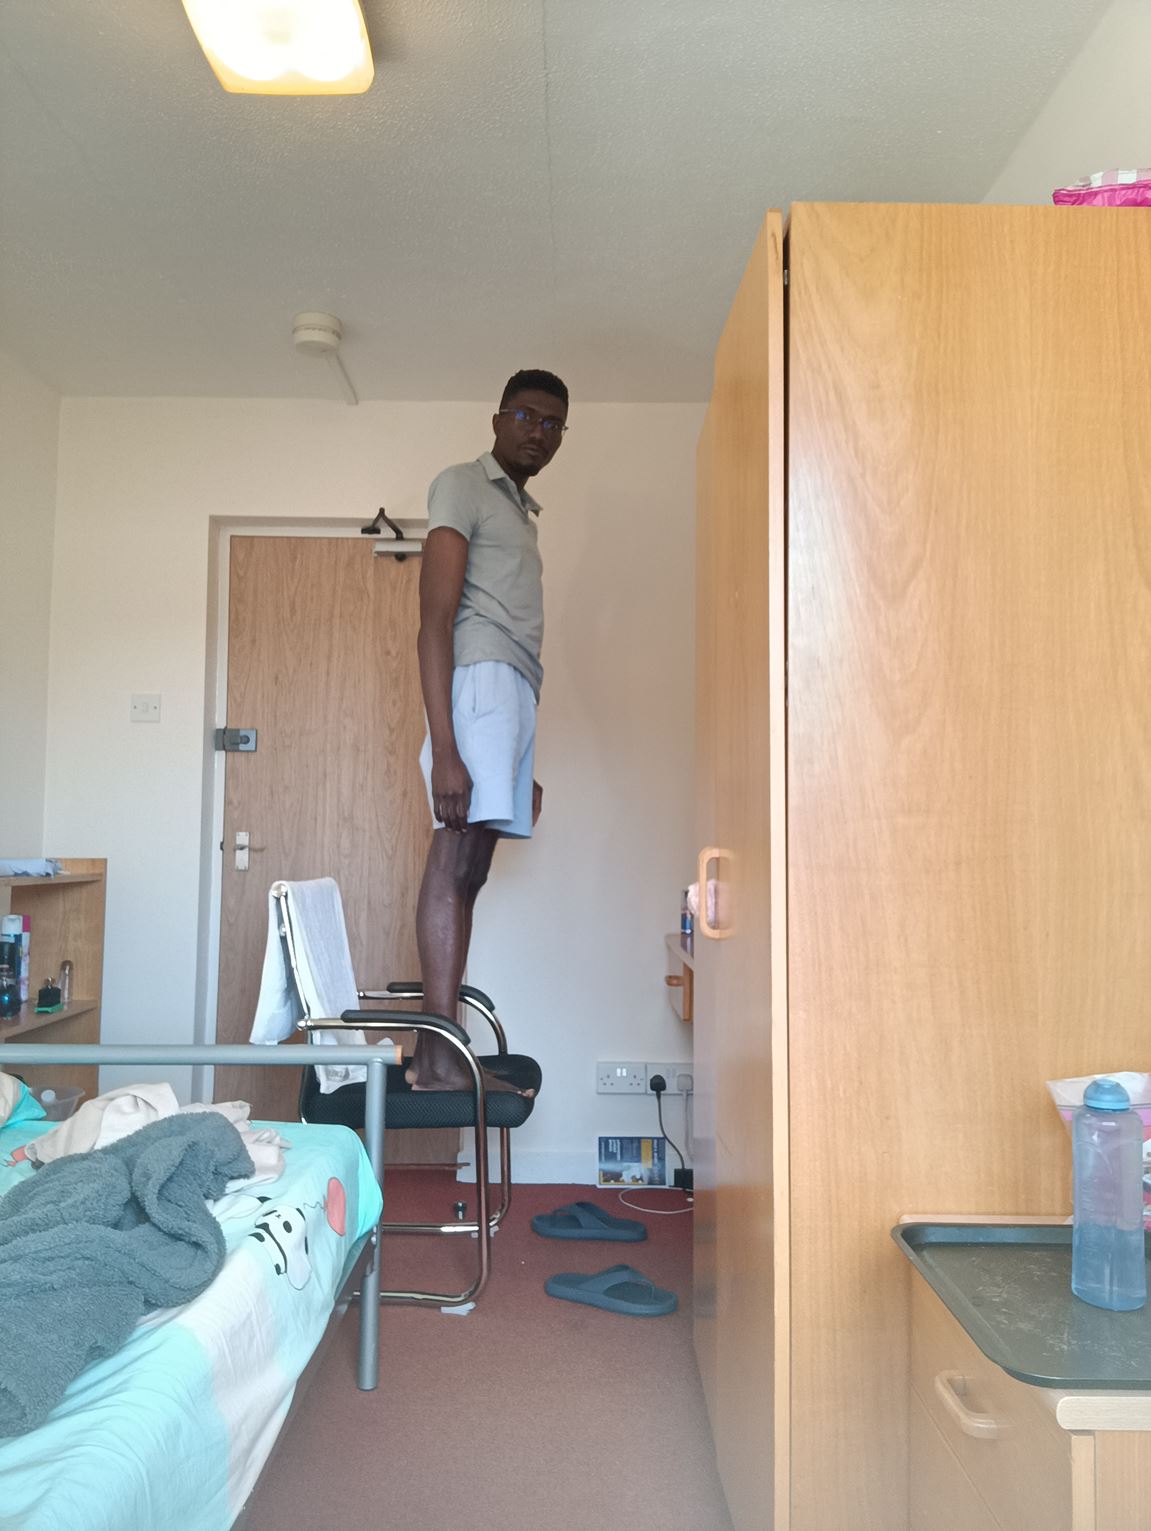
Posture: stand